Deborah E. Citrin

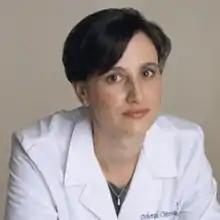
Citrin in 2018

Deborah E. Citrin is an American clinician-scientist researching pre-clinical and clinical testing of radiation modifiers and the mechanisms of normal tissue injury from radiation. She is a senior investigator and deputy director of the National Cancer Institute's Center for Cancer Research.